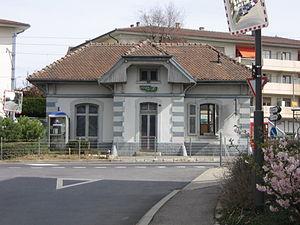
Bâtiment de la halte d'Étagnières
Étagnières est une commune suisse du canton de Vaud, située dans le district du Gros-de-Vaud.
La halte d'Étagnières est une halte ferroviaire du chemin de fer Lausanne-Échallens-Bercher. Elle se situe sur le territoire de la commune d'Étagnières, dans le canton de Vaud, en Suisse.